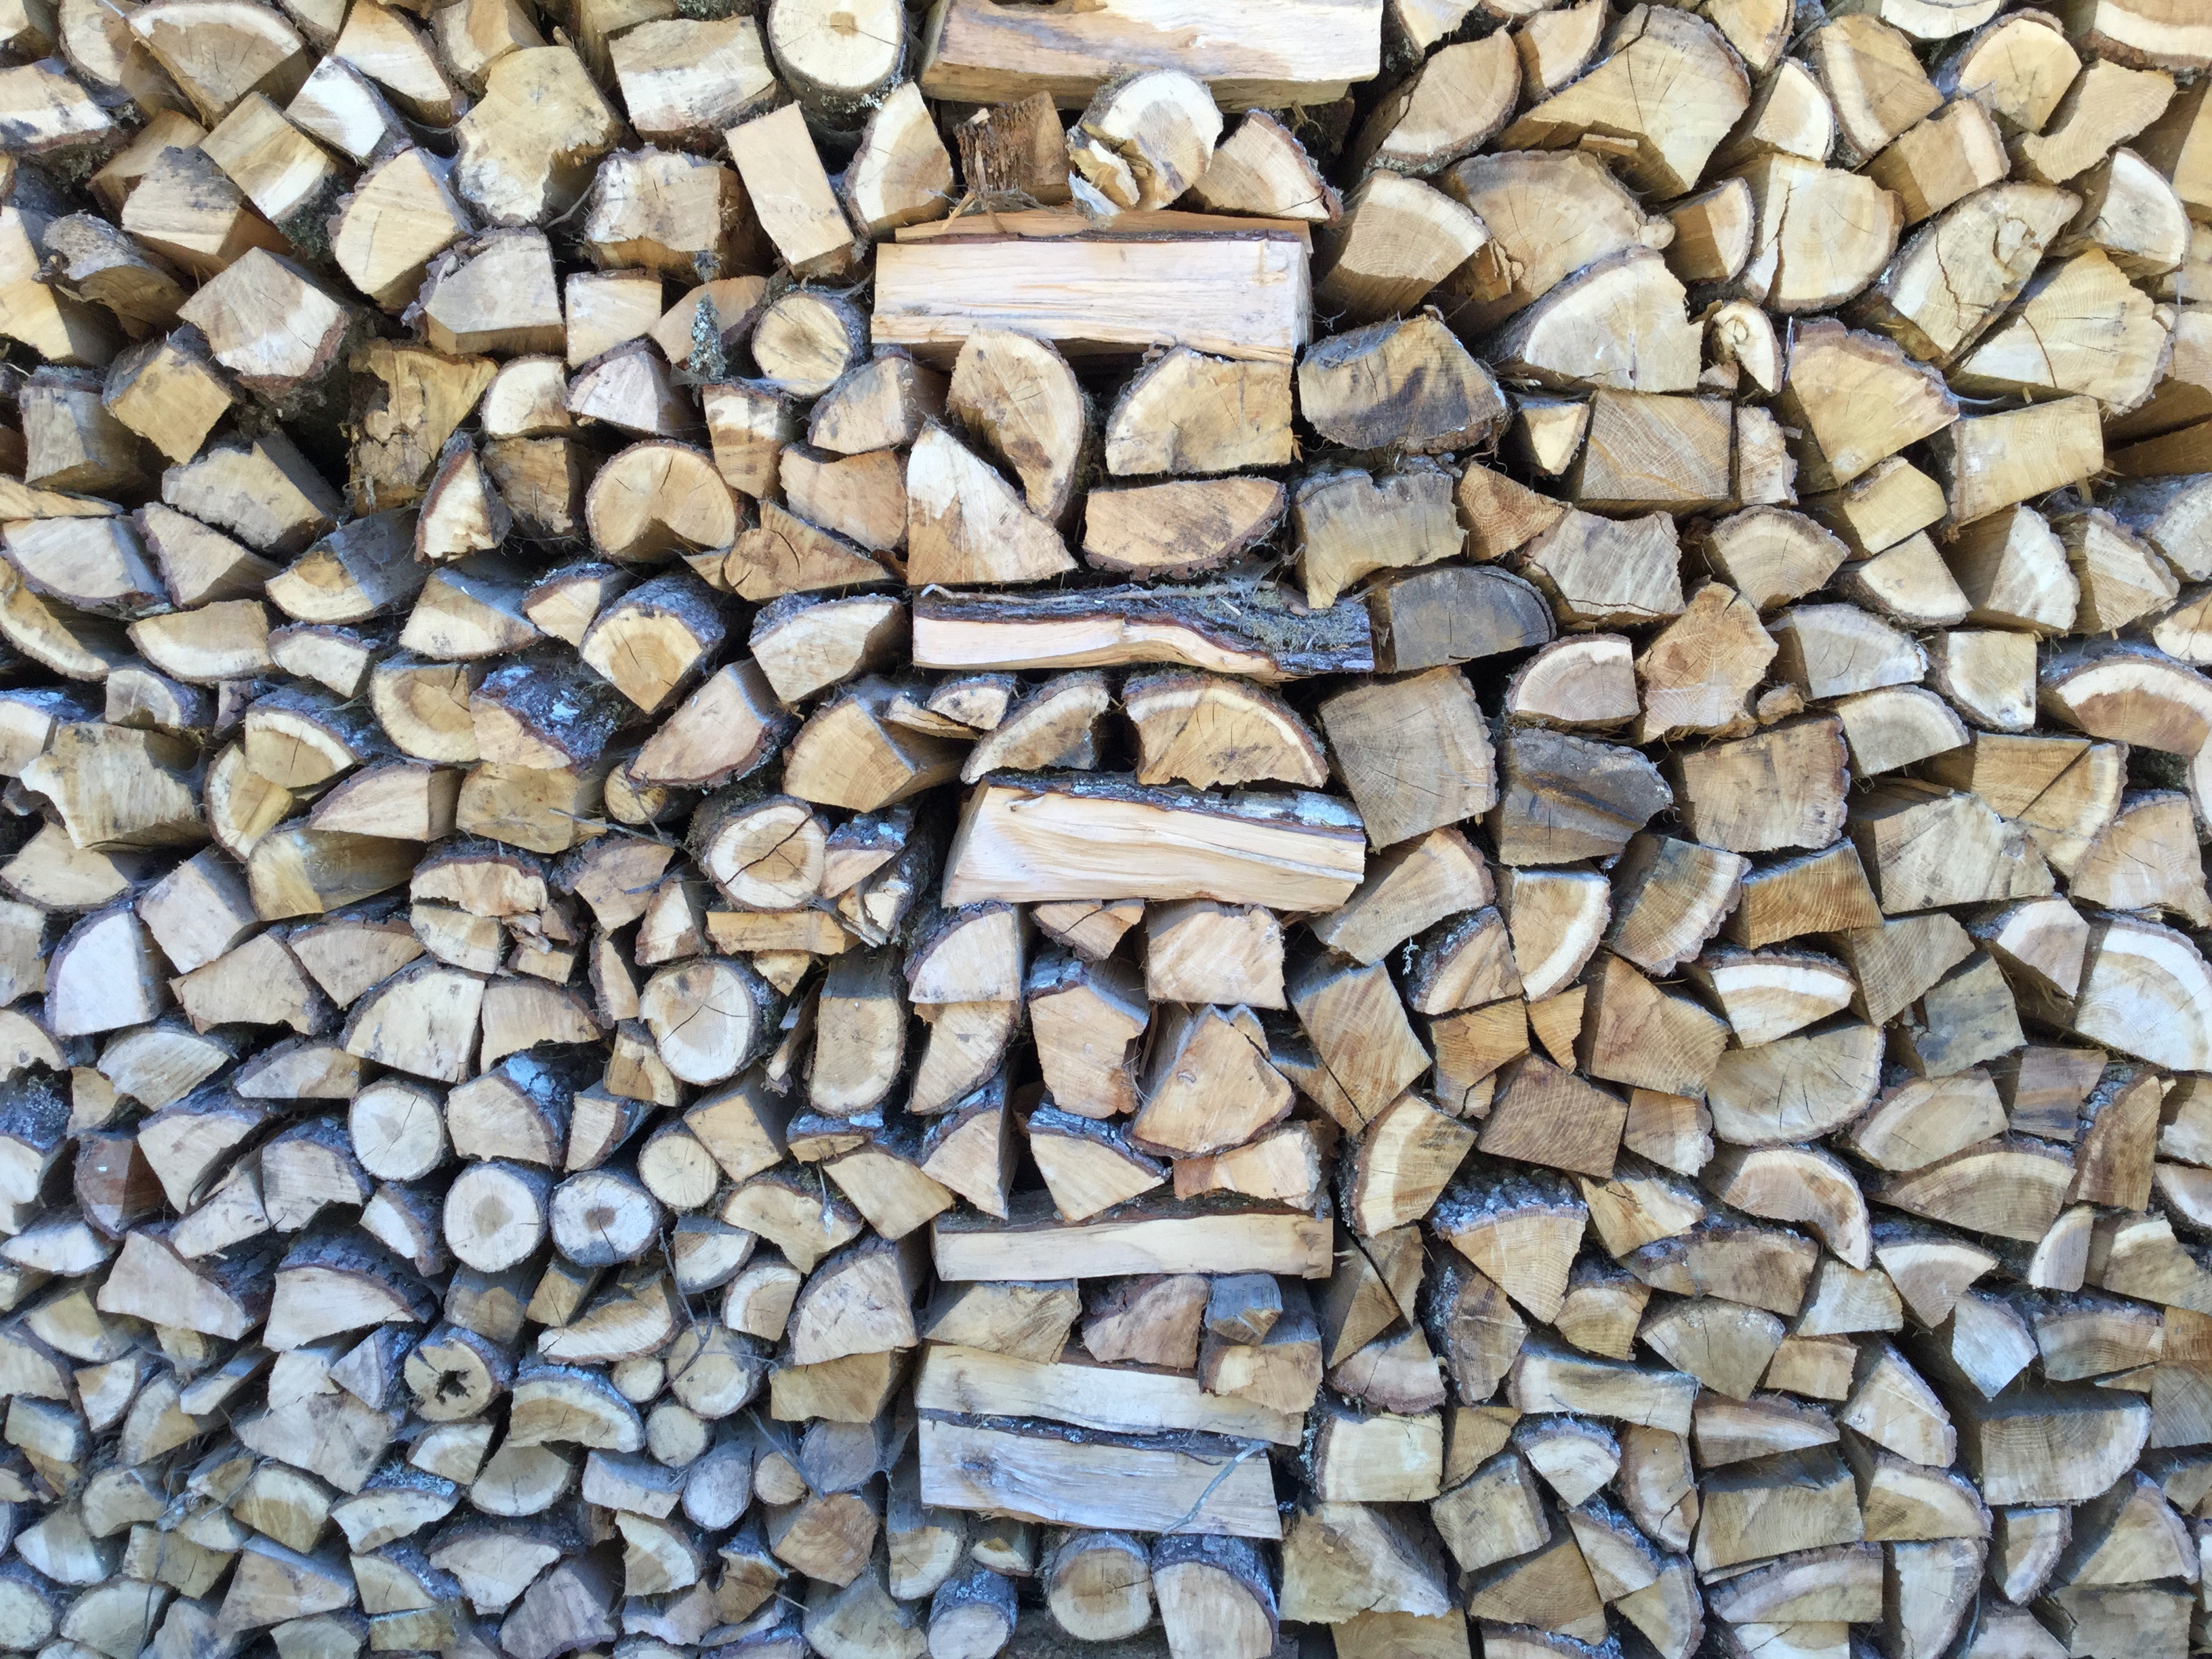
rock, winter, wood, floor, cobblestone, wall, pile, pebble, fire, soil, stone wall, material, rubble, gravel, brickwork, lena, flooring, road surface